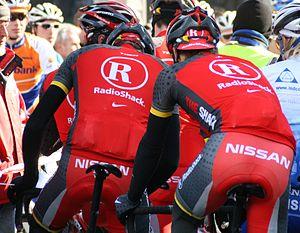
Deux coureurs de l'équipe Radioshack lors des Trois jours de Flandre occidentale 2010, à Torhout